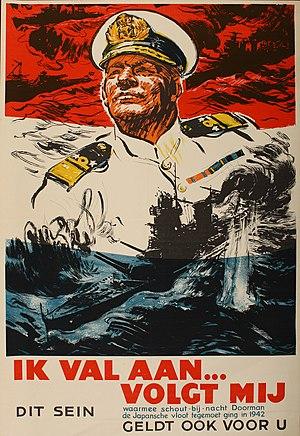
Karel Willem Frederik Marie Doorman est un Schout-bij-nacht néerlandais. Il a notamment commandé la composante maritime de l'ABDACOM, une force navale internationale formée à la va-vite afin de défendre les Indes orientales lors de l'invasion japonaise ; il périt aux commandes de son escadre lors de la bataille de la mer de Java.